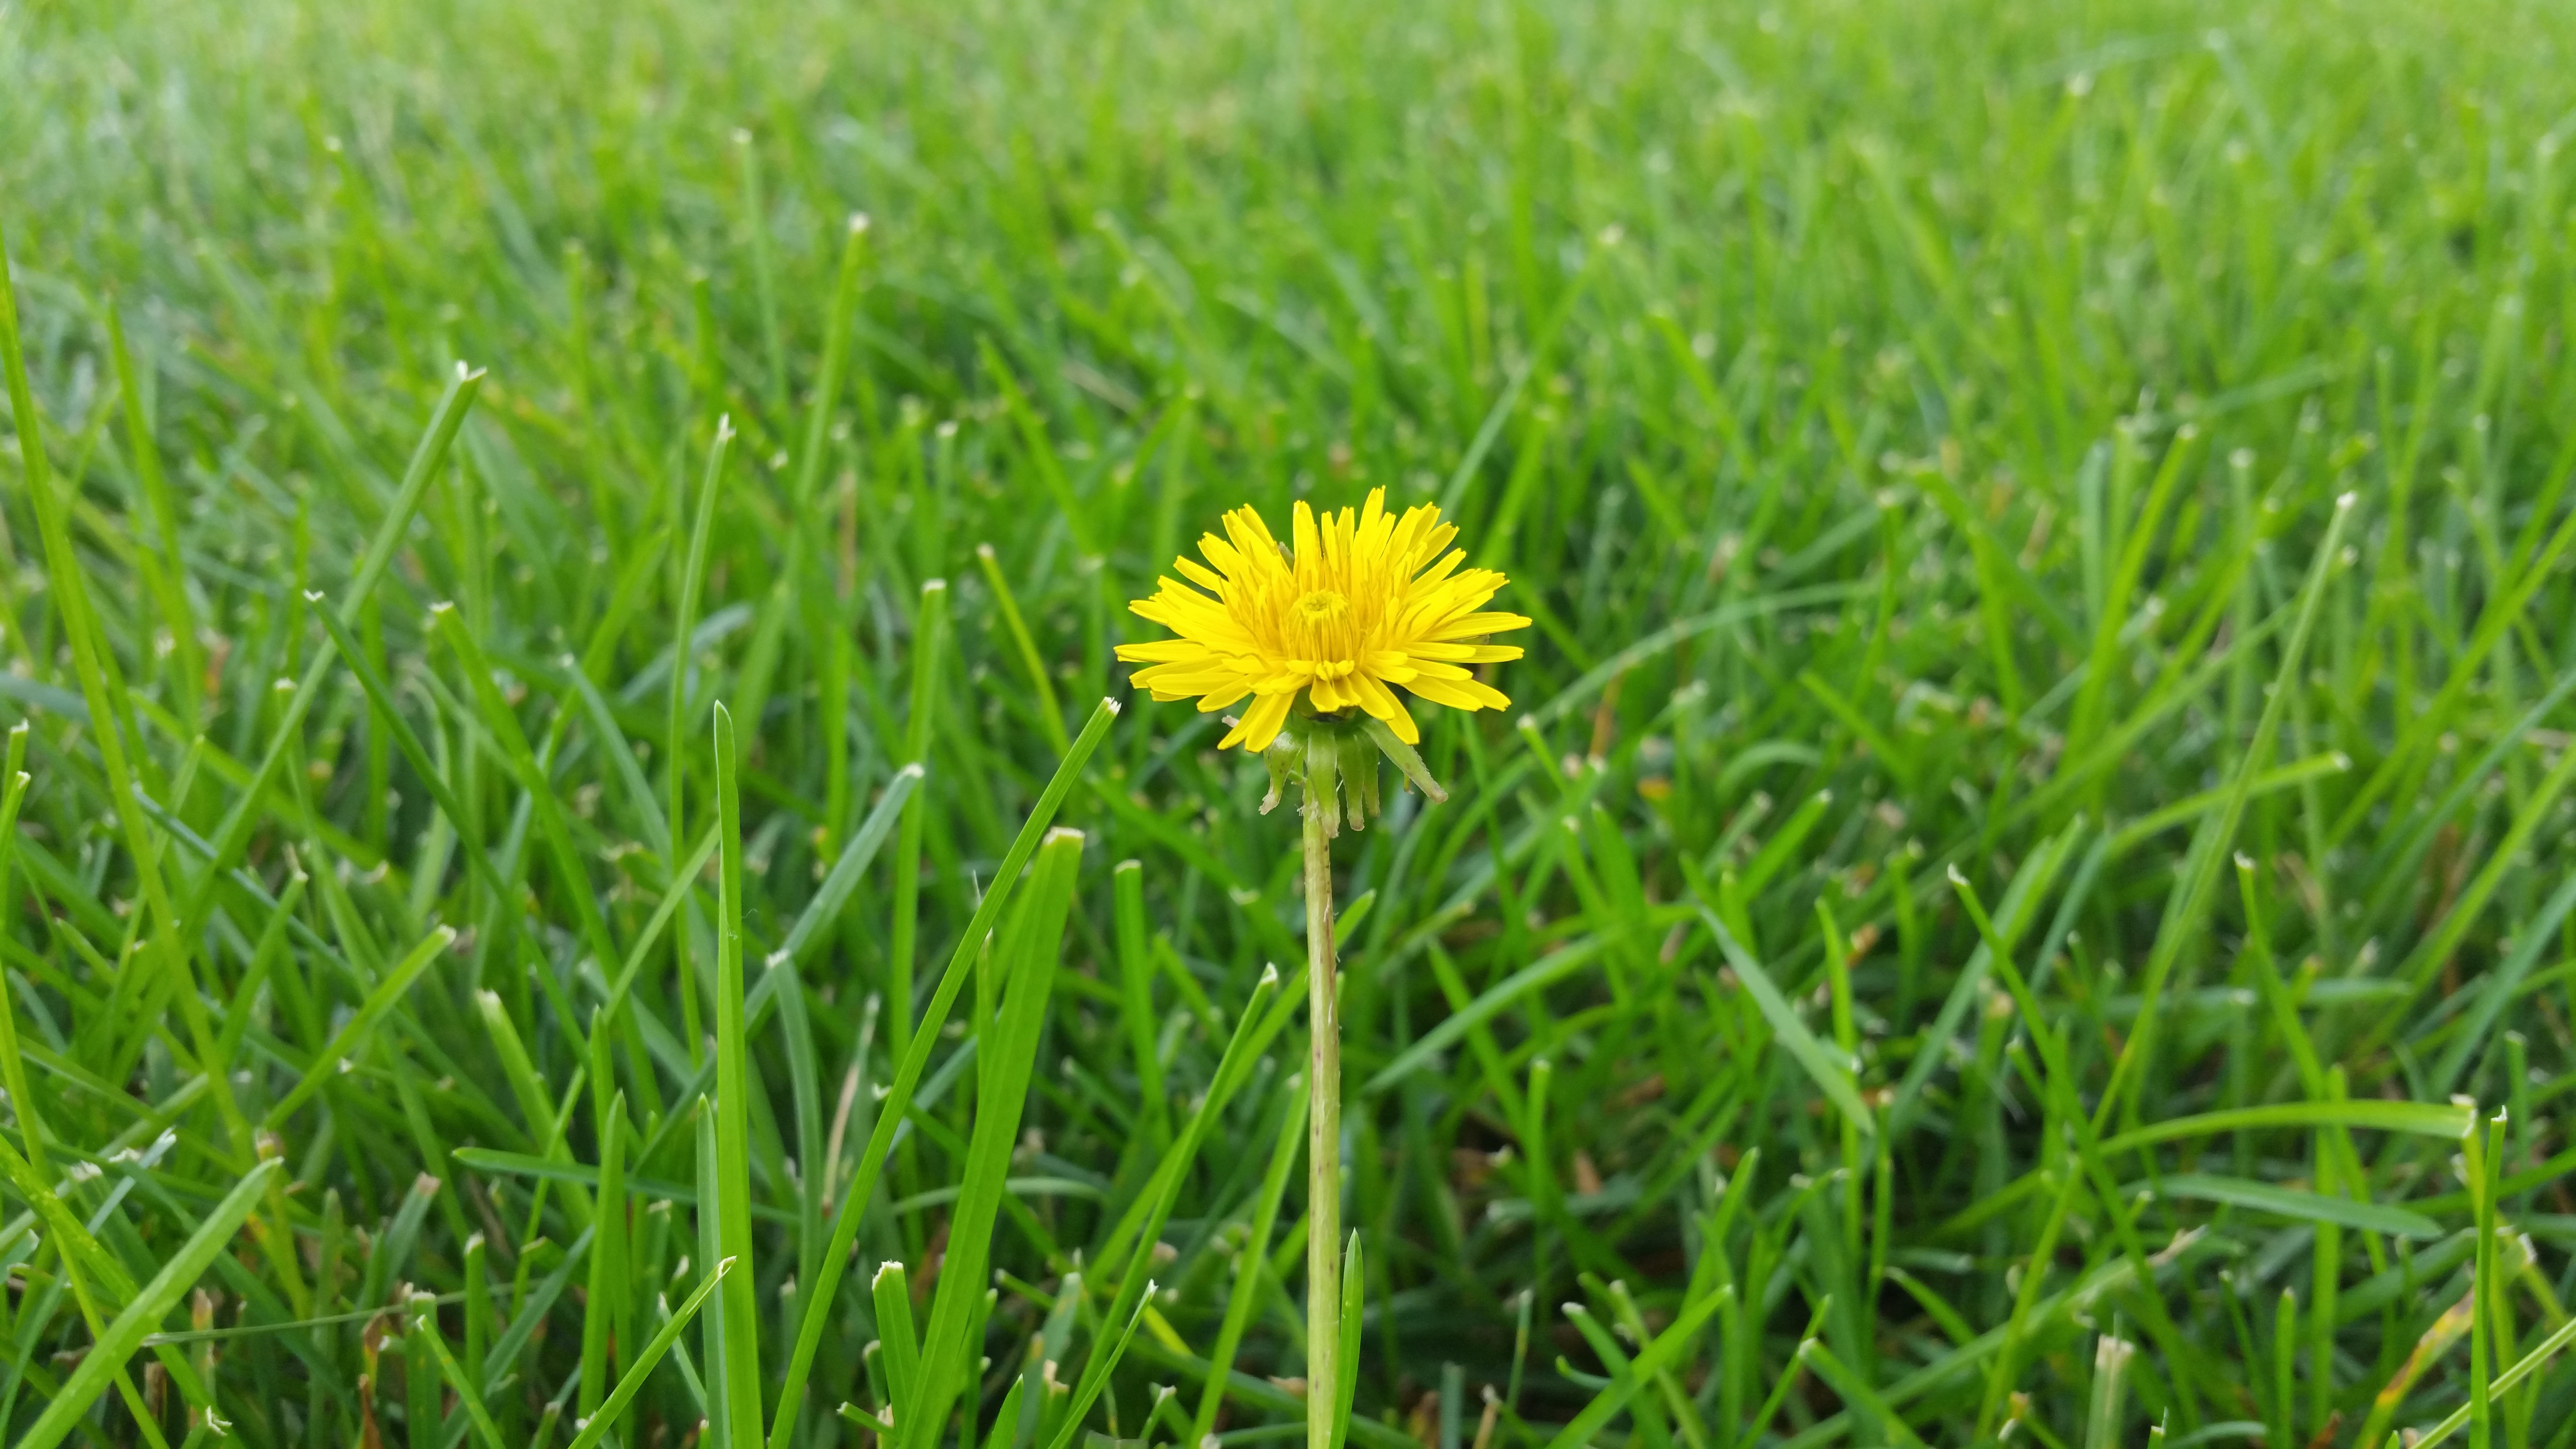
landscape, nature, grass, blossom, plant, field, lawn, meadow, dandelion, prairie, sunlight, flower, petal, bloom, land, photo, summer, environment, rural, spring, green, lush, color, macro, pasture, natural, park, fresh, soil, botany, blooming, yellow, agriculture, garden, flora, season, freshness, wildflower, outdoors, background, gardening, grassland, picture, beauty, beautiful, day, habitat, flowering plant, daisy family, grass family, land plant